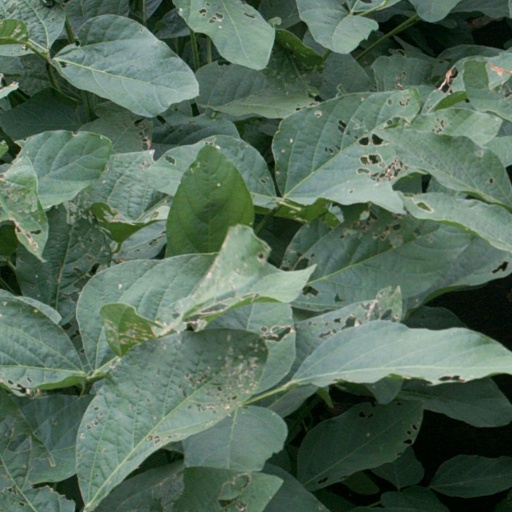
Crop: soybean